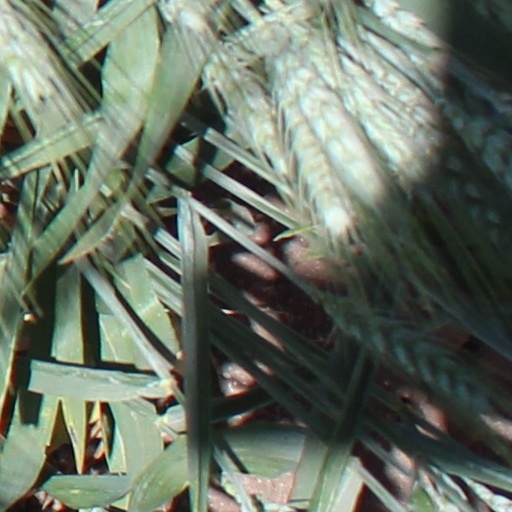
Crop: wheat